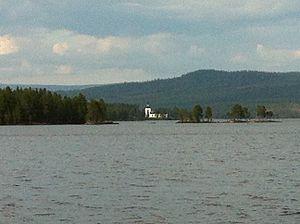
Hotagen est une paroisse suédoise située dans la commune de Krokom, dans le Comté de Jämtland. Hotagen se trouve dans les Alpes scandinaves. Les premières mentions écrites du nom d'Hotagen remontent à 1645.